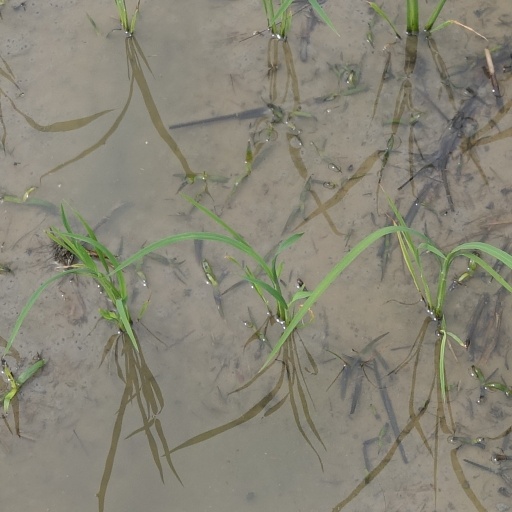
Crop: rice